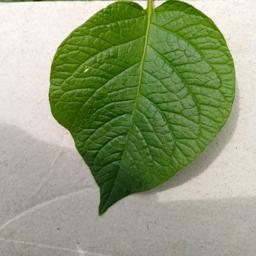
Etiqueta: Sana